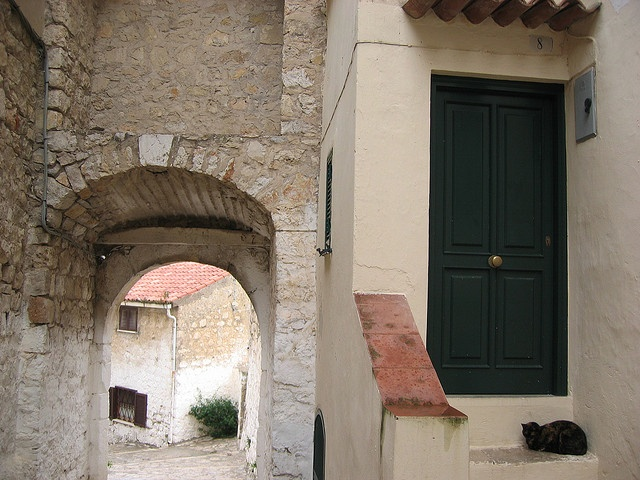
A cat sits in front of a door in an alleyway.
Cat lying on steps beneath green door near alley.
a green door in an alley way with an arch.
Green door in a stone building with a black cat by the door.
The cat is sitting on the steps next to the tunnel.